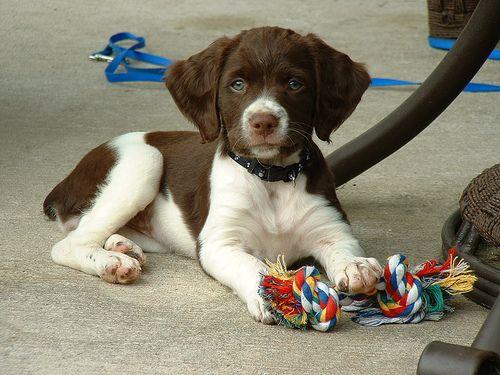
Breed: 232-n000076-Brittany_spaniel